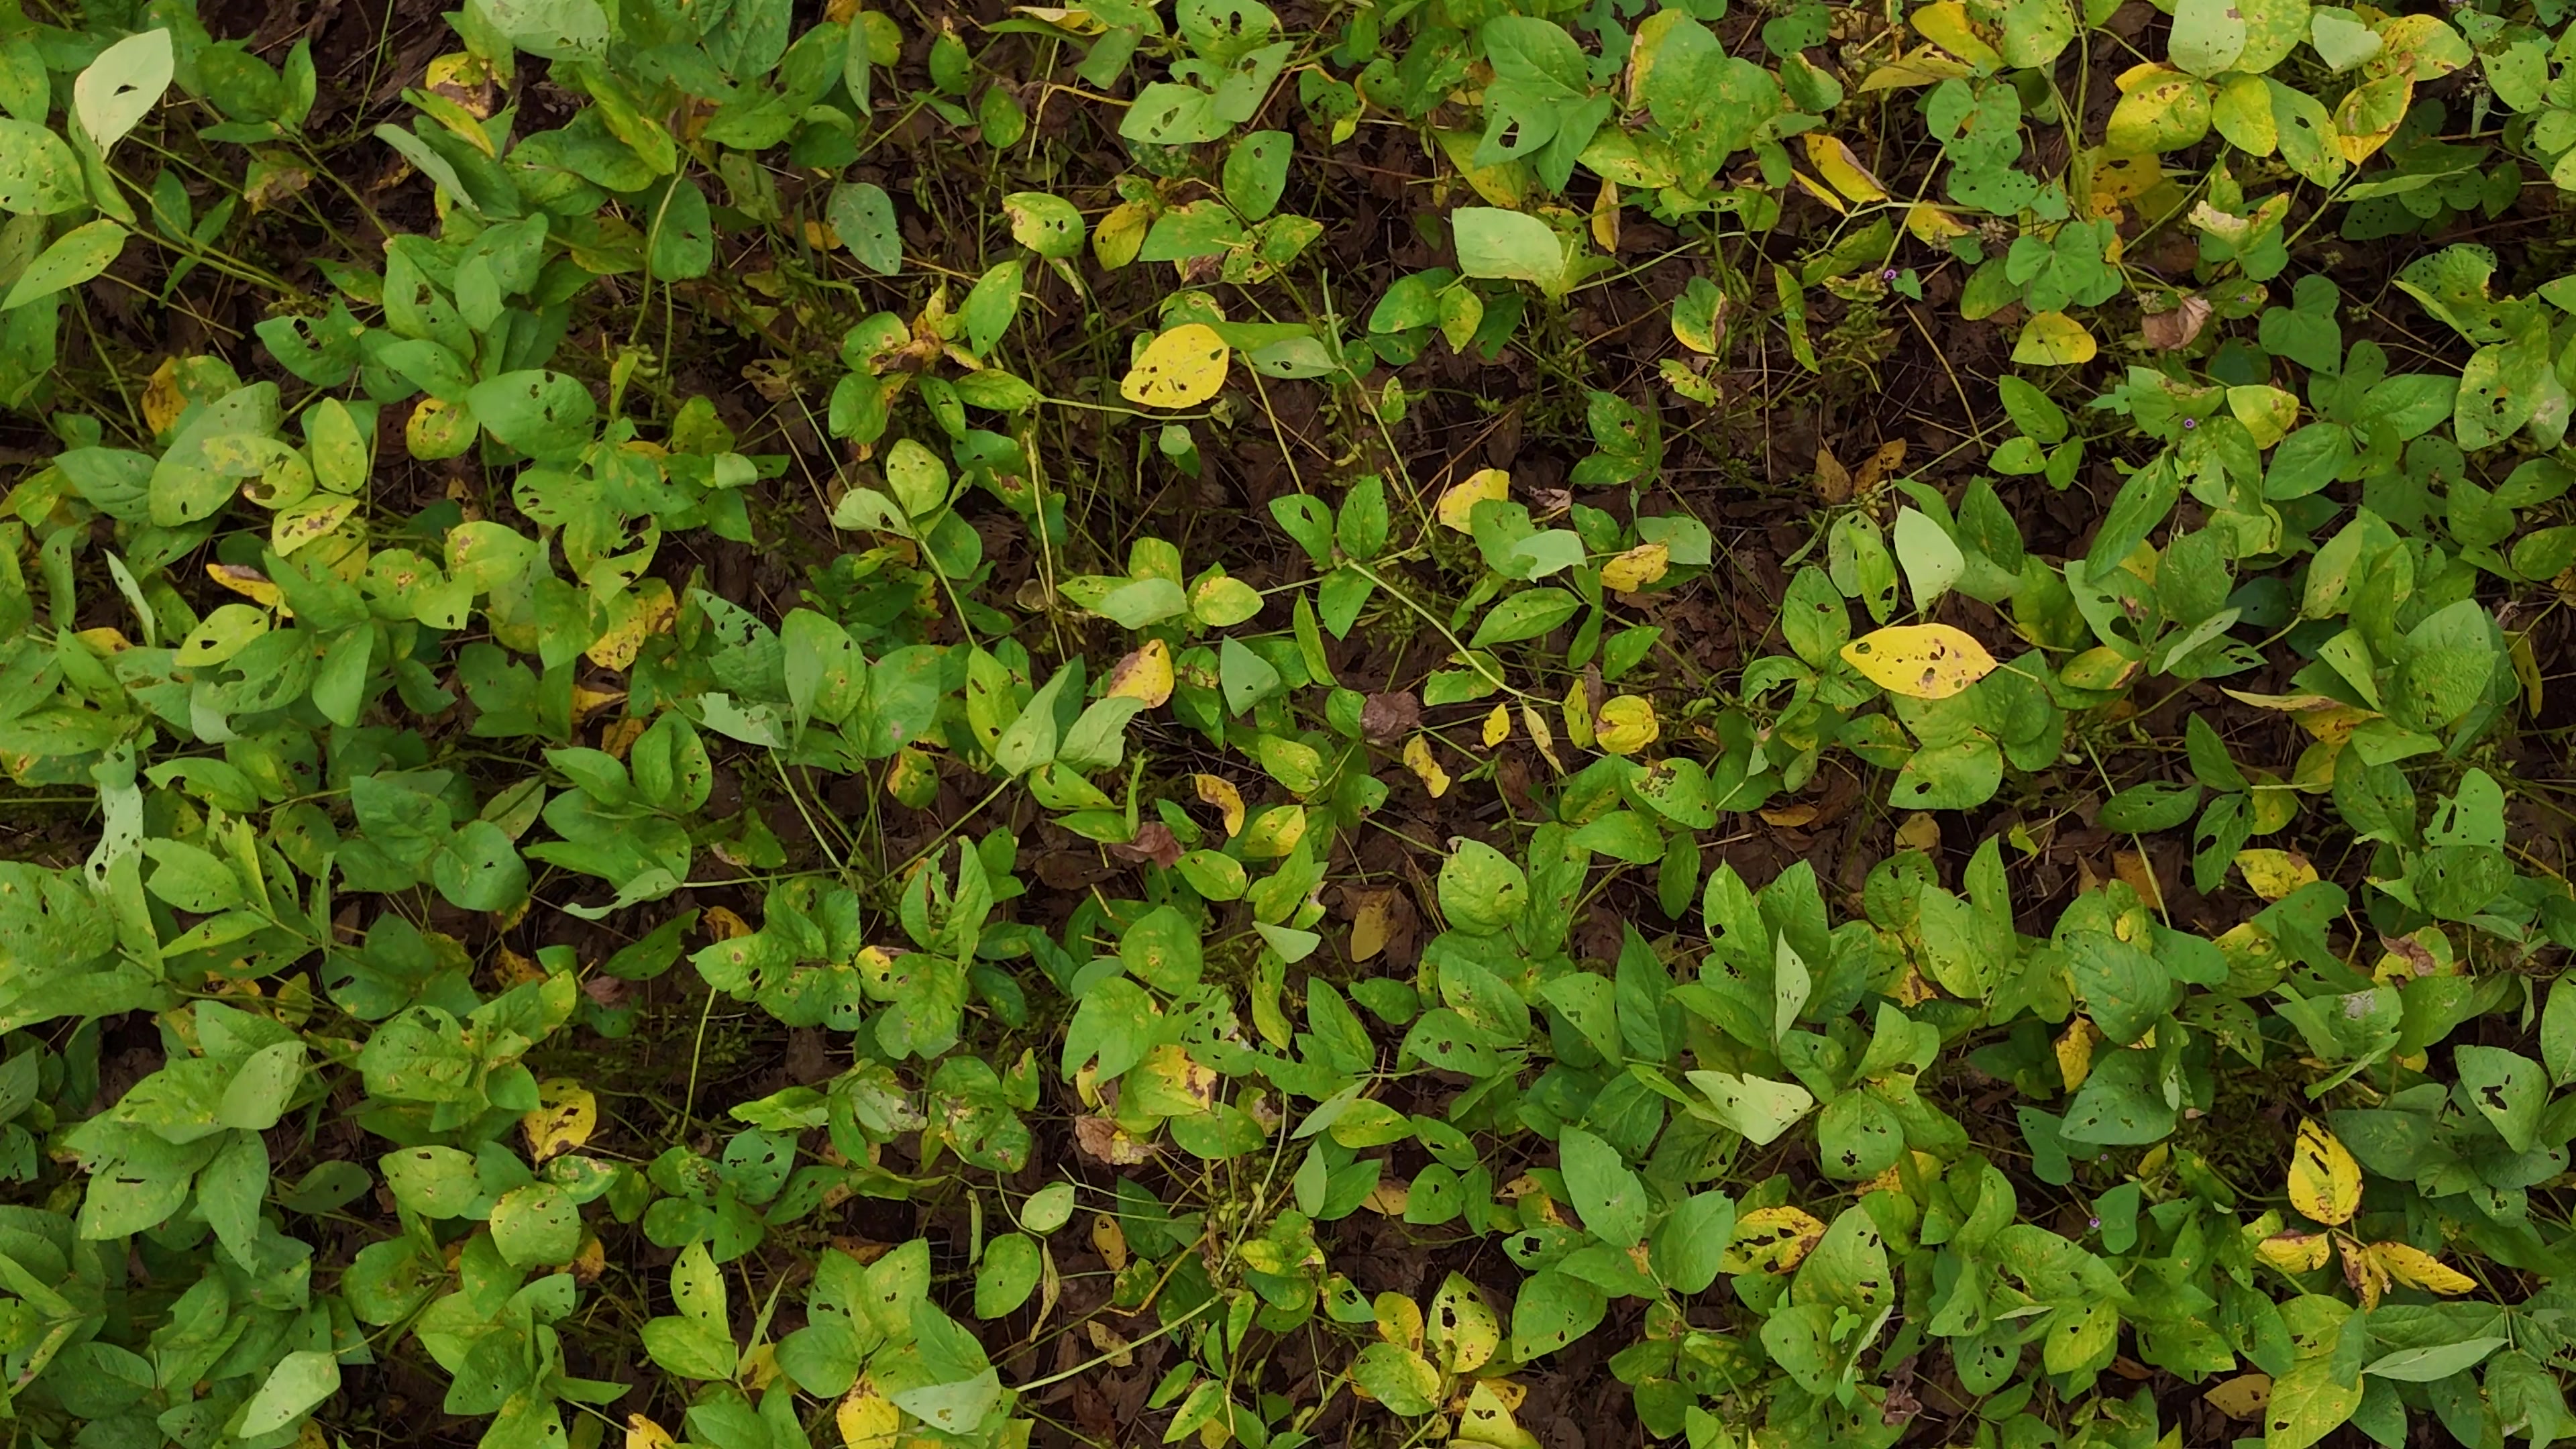
Label: Rust